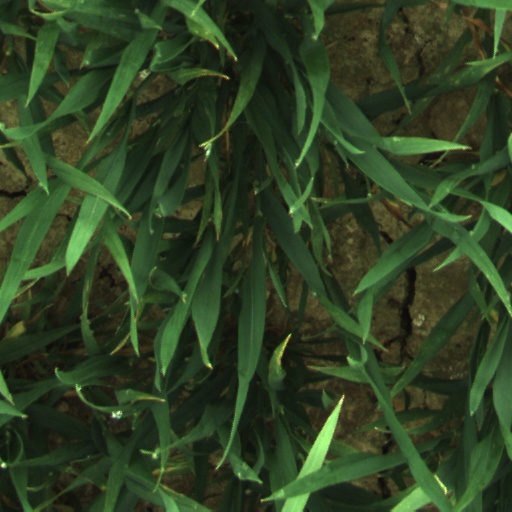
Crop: wheat